Raqqa

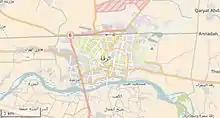
Raqqa city map

In March 2013, during the Syrian civil war, rebels from the Free Syrian Army, Ahrar al-Sham, Al-Nusra Front, and other groups overran the government loyalists in the city during the Battle of Raqqa (2013) and declared it under their control, after they had taken the central square and pulled down the statue of the former president of Syria, Hafez al-Assad. Raqqa was the first provincial capital to fall to the Syrian opposition.